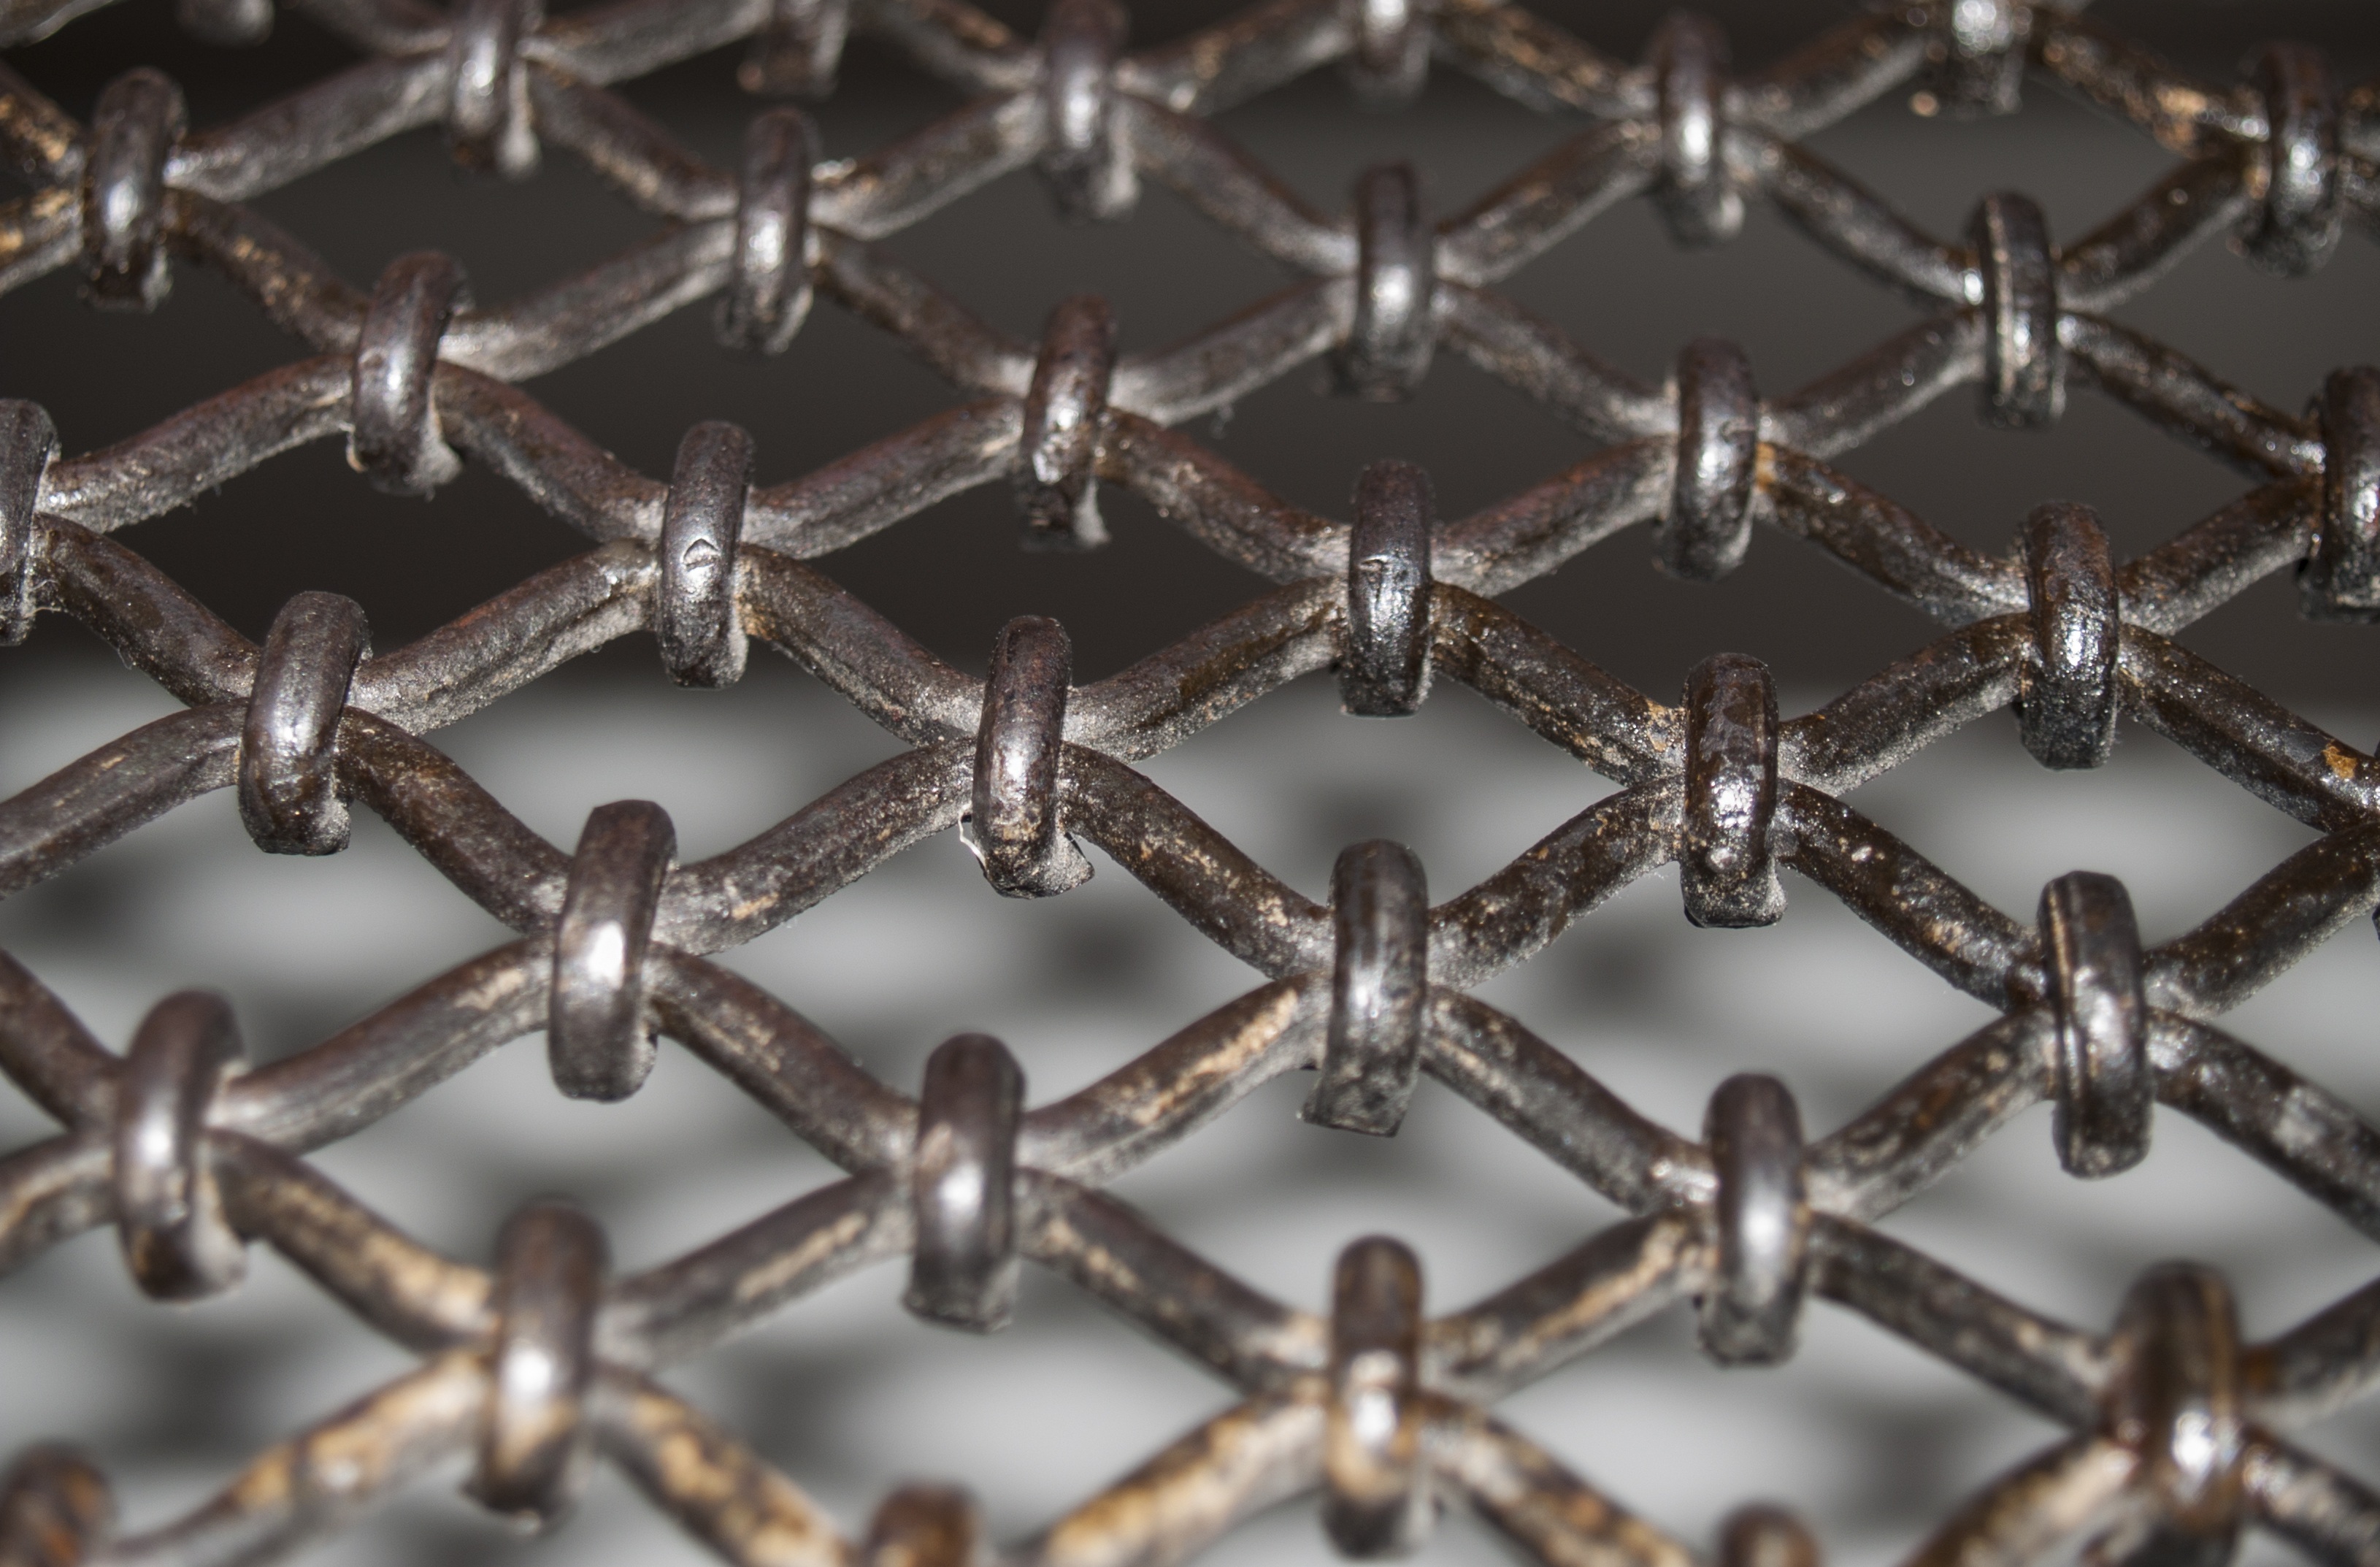
antique, chain, rustic, metal, material, background, symmetry, iron, wrought iron, lattice